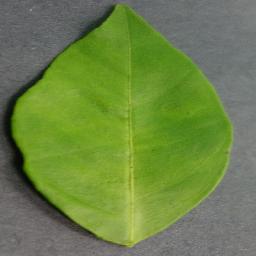
Label: Orange___Haunglongbing_(Citrus_greening)